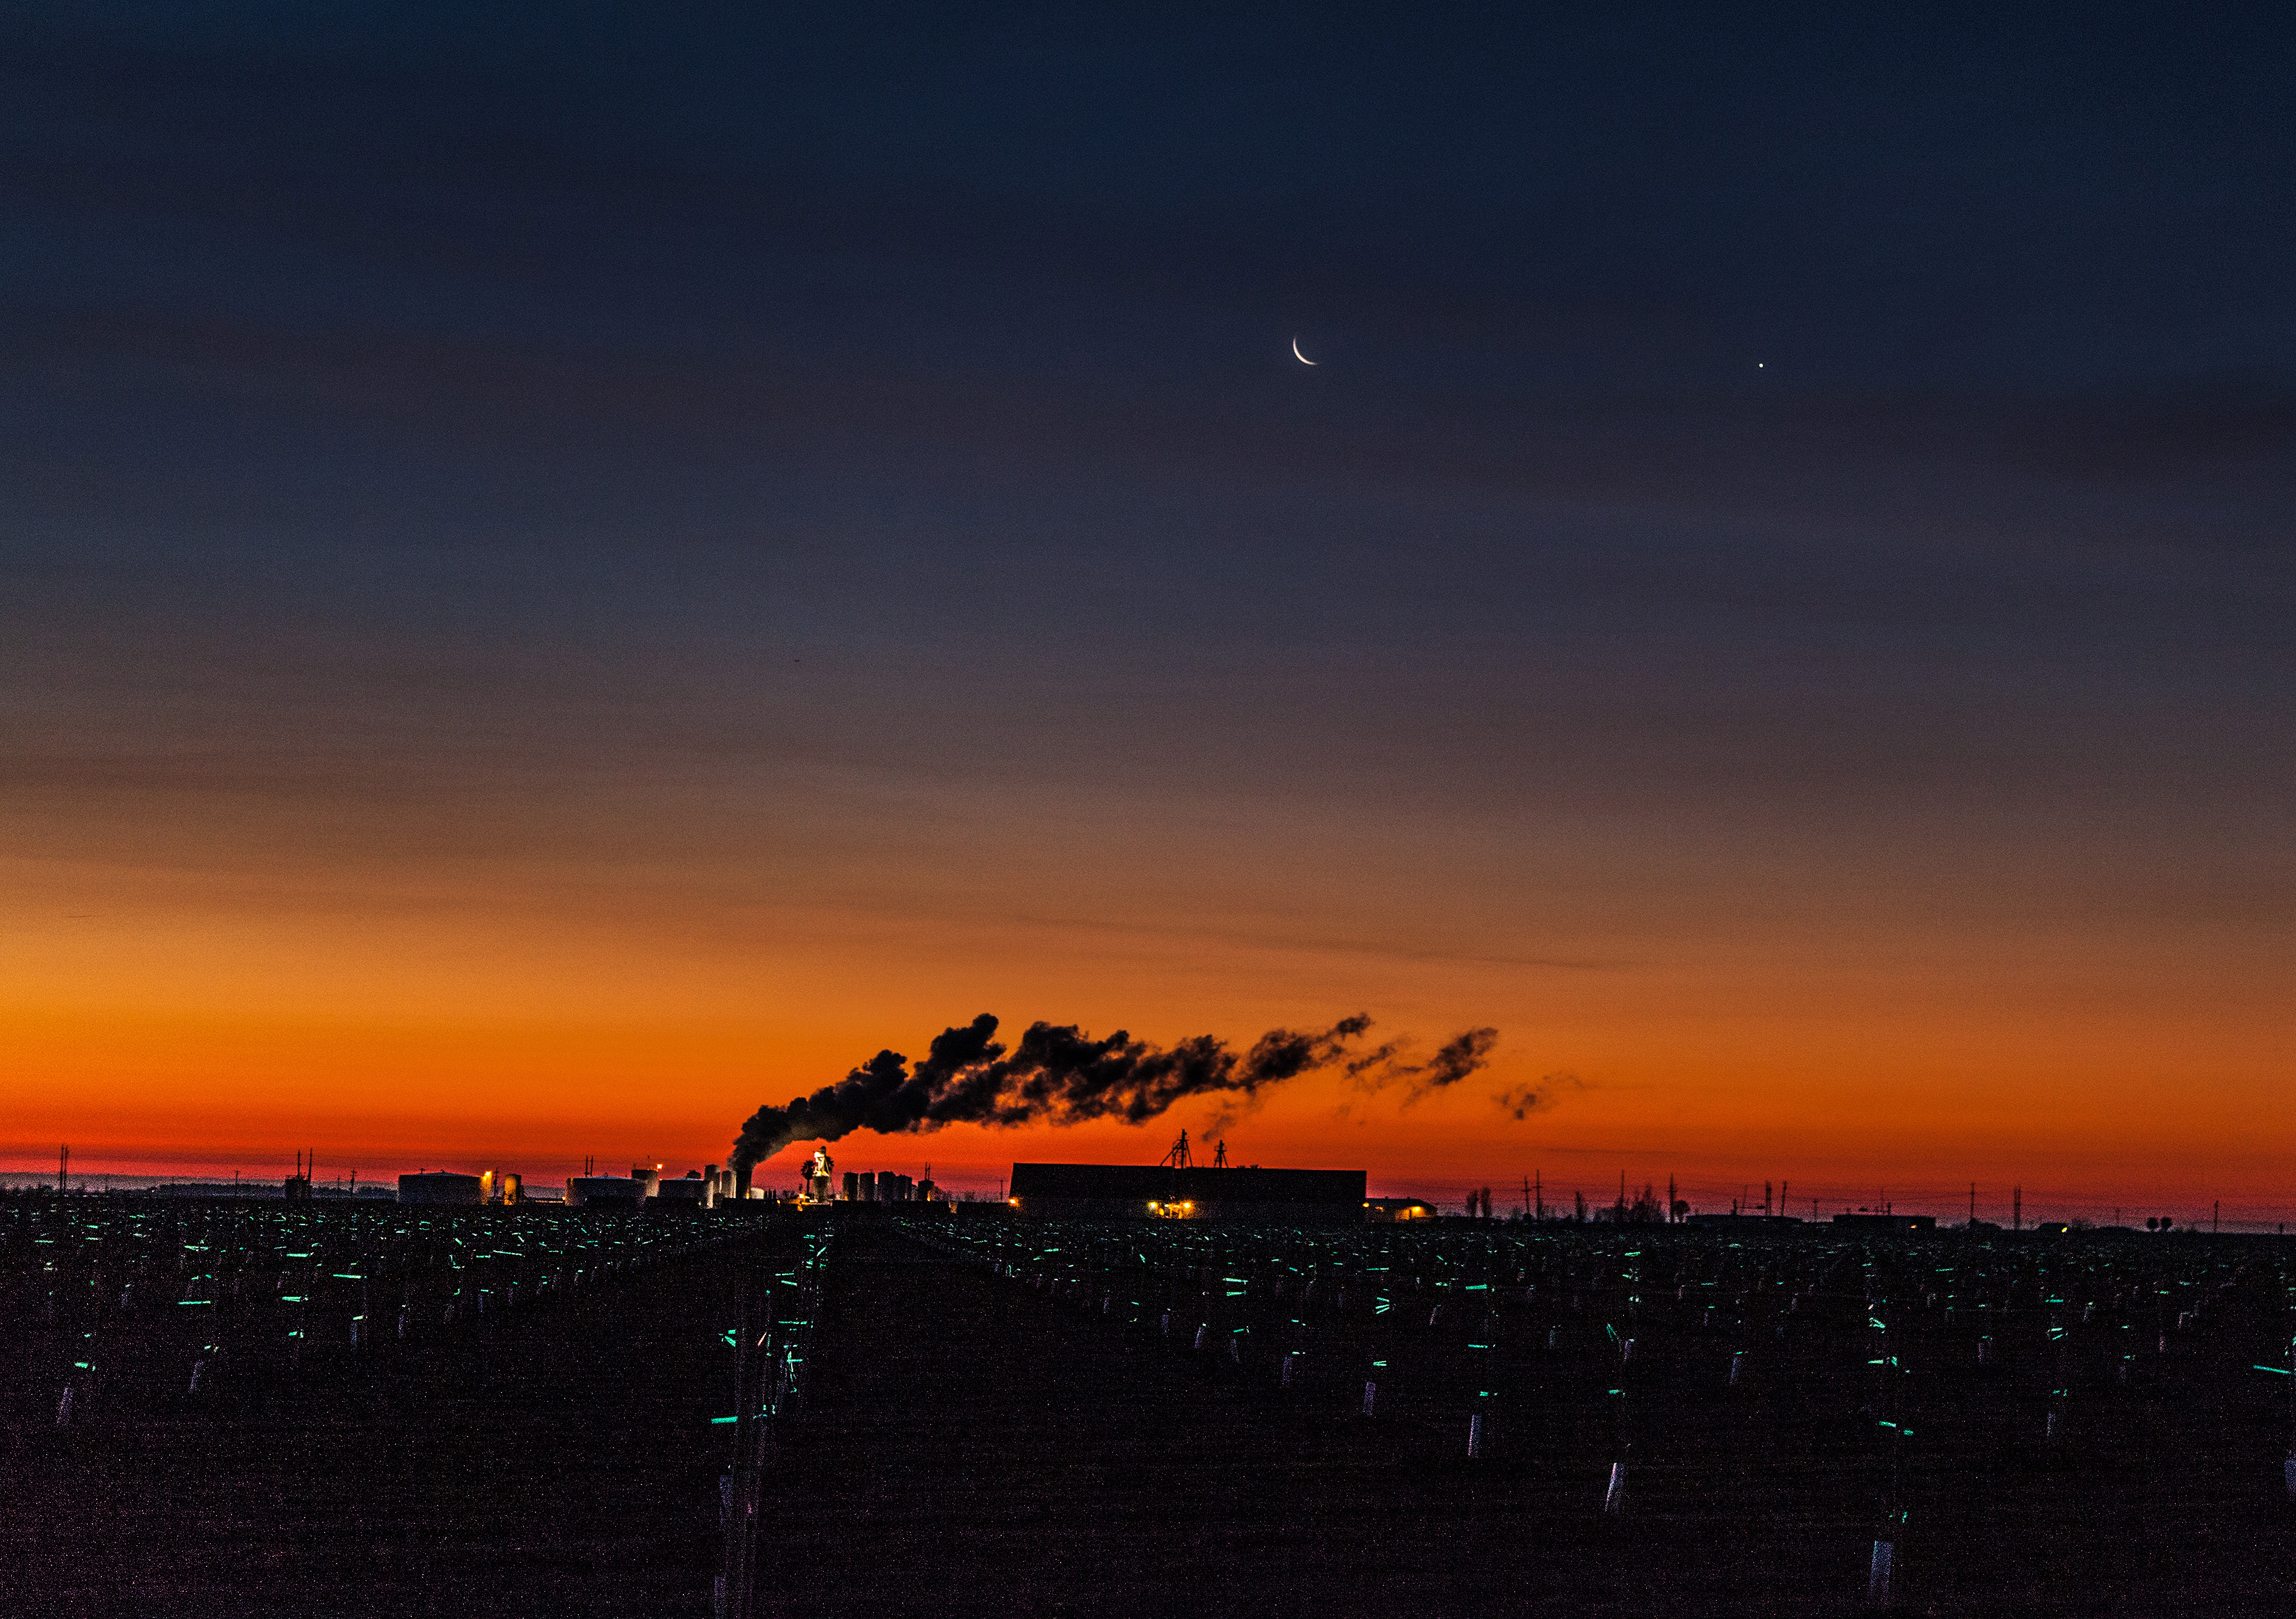
horizon, cloud, sky, sunrise, sunset, night, morning, dawn, atmosphere, dusk, evening, moon, astronomy, planet, solanocounty, afterglow, astronomical object, atmosphere of earth